Marine chronometer

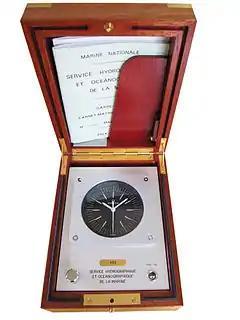
Omega 4.19 MHz ( = 2 high frequency quartz resonator) Ships Marine Chronometer giving an autonomous accuracy of less than ± 5 seconds per year, French Navy issued, 1980. The second hand can advance in -second increments for optimal timing of celestial objects' angle measurements.

The crucial problem was to find a resonator that remained unaffected by the changing conditions met by a ship at sea. The balance wheel, harnessed to a spring, solved most of the problems associated with the ship's motion. Unfortunately, the elasticity of most balance spring materials changes relative to temperature. To compensate for ever-changing spring strength, the majority of chronometer balances used bi-metallic strips to move small weights toward and away from the centre of oscillation, thus altering the period of the balance to match the changing force of the spring. The balance spring problem was solved with a nickel-steel alloy named Elinvar for its invariable elasticity at normal temperatures. The inventor was Charles Édouard Guillaume, who won the 1920 Nobel Prize for physics in recognition for his metallurgical work.